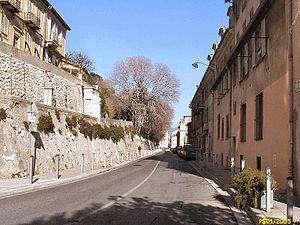
Le quartier du port de Nice est un des quartiers de la ville.